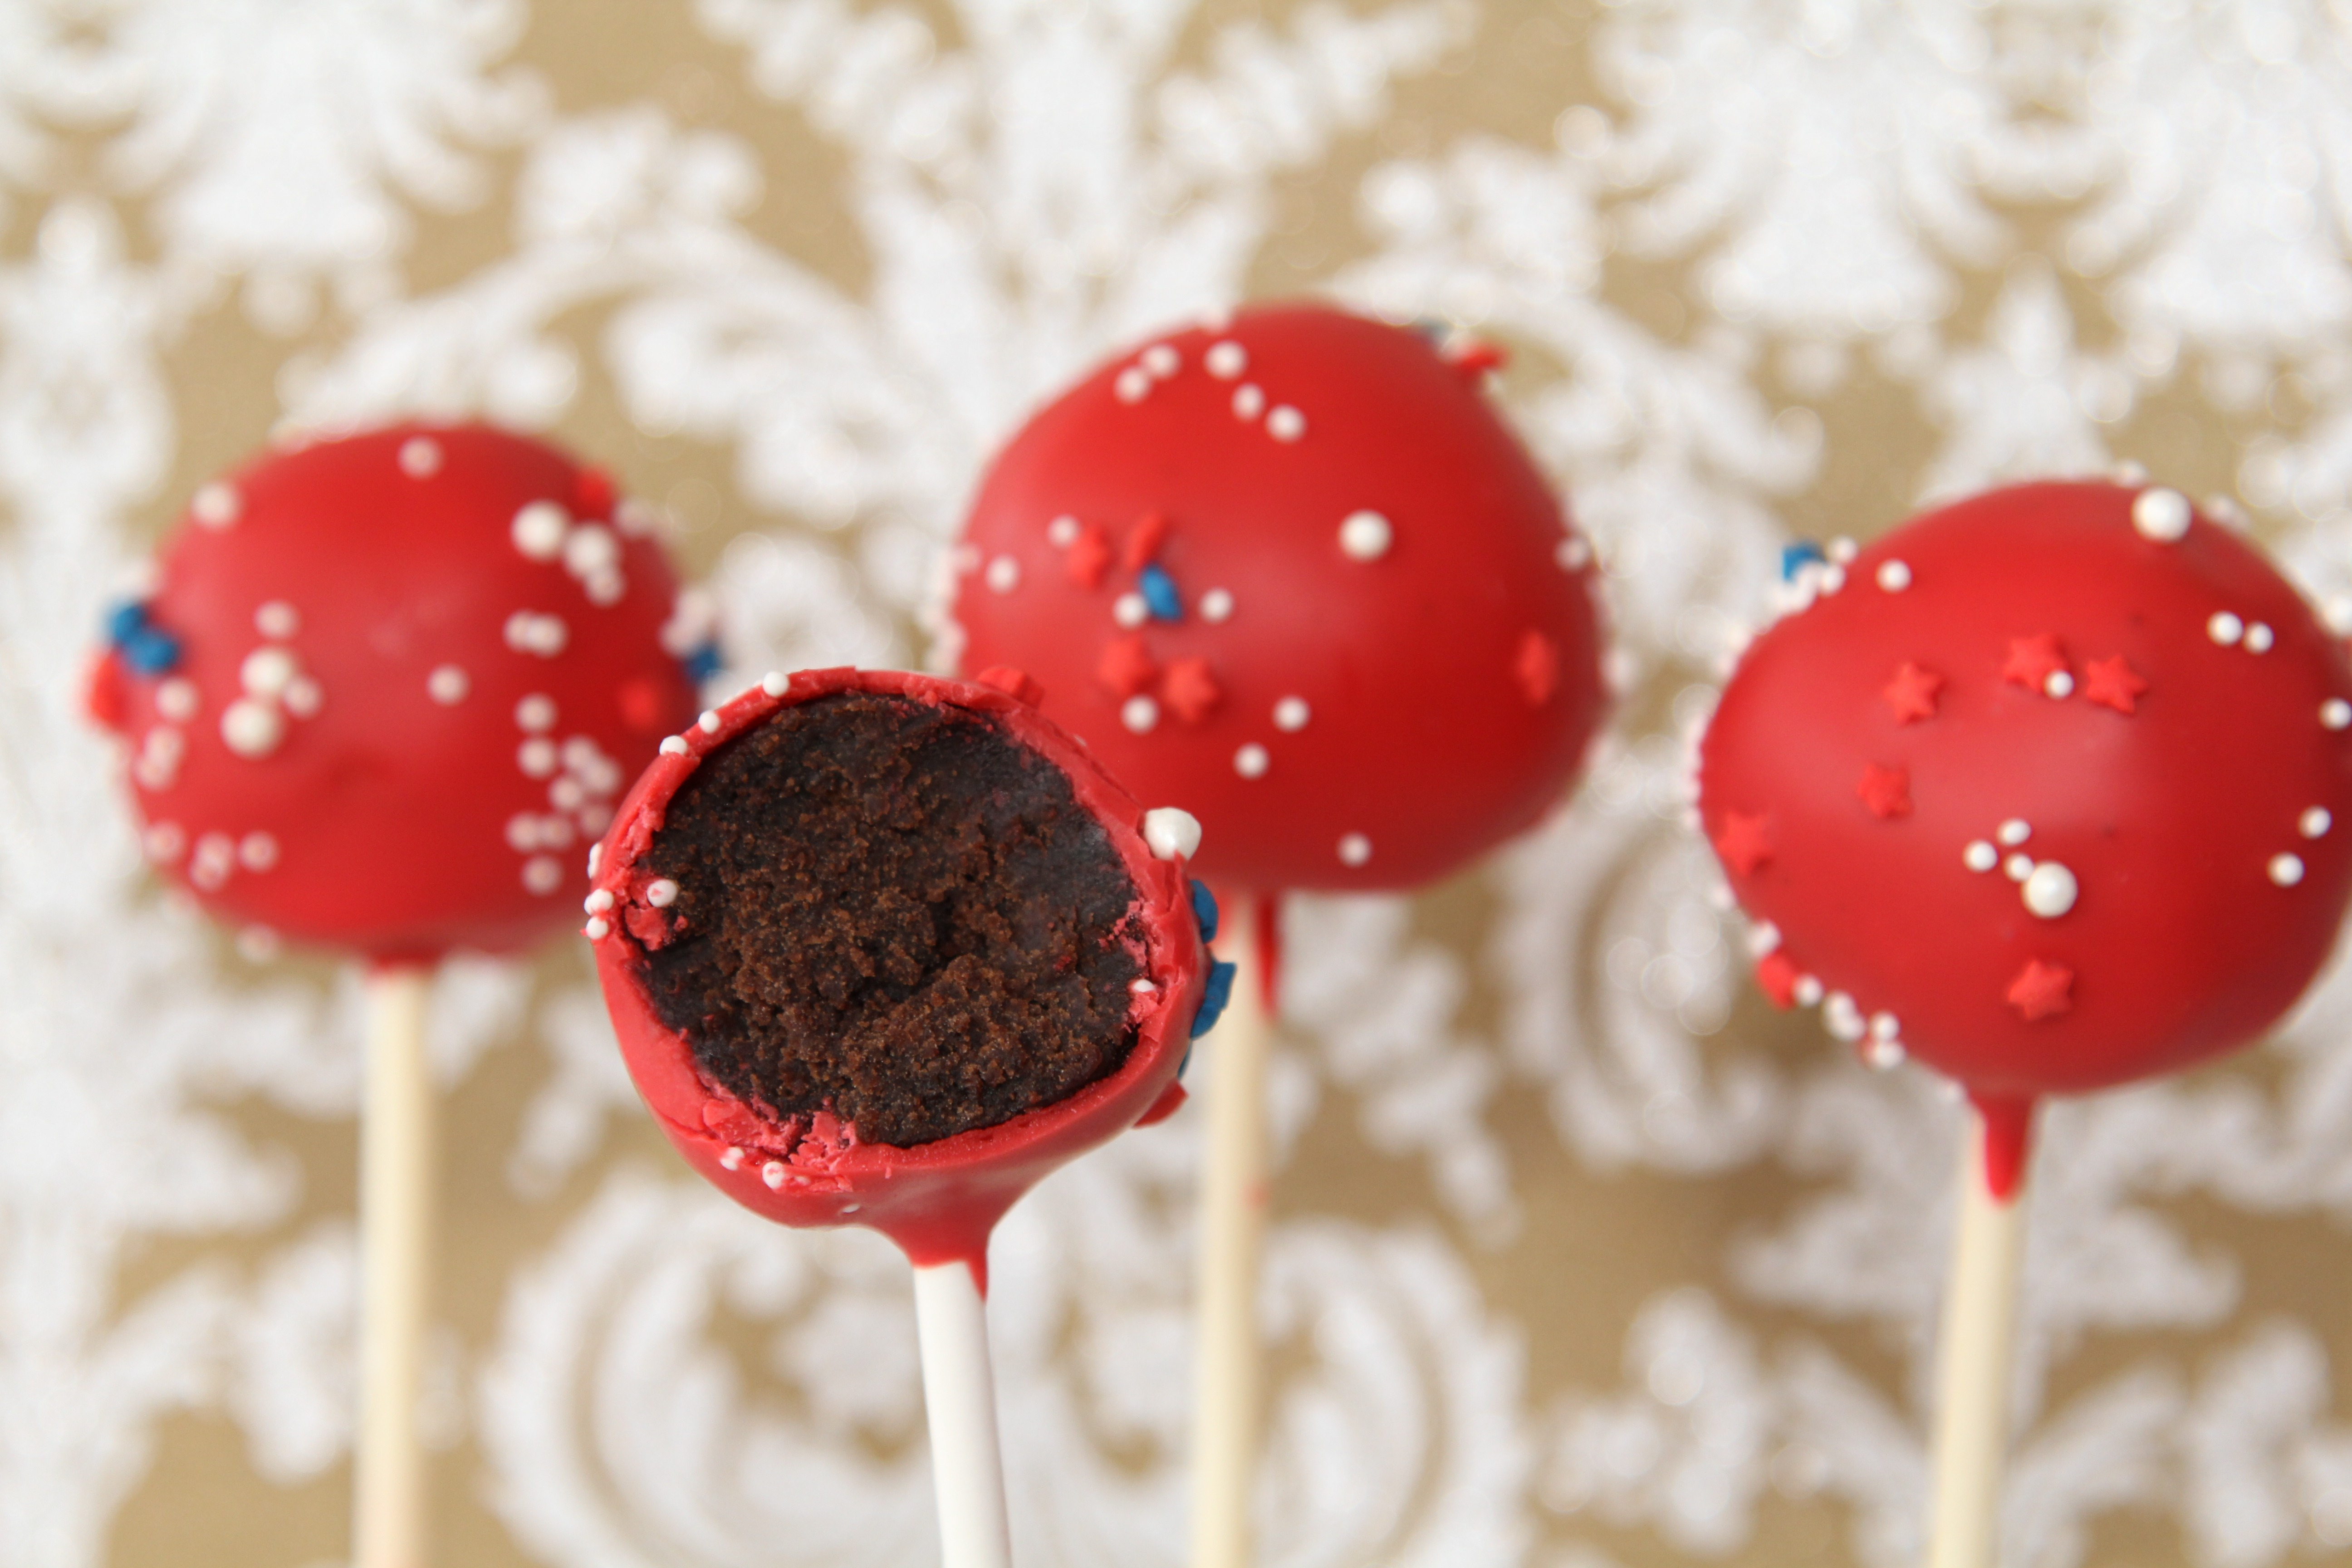
heart, food, red, chocolate, christmas, dessert, cake, sweets, sweetness, valentine's day, cake pops, chocolate truffle